David Cholmondeley, 7th Marquess of Cholmondeley

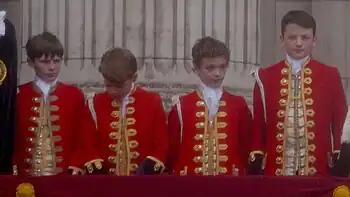
David's second son, Lord Oliver (third from left), in 2023

Lord Cholmondeley married (Sarah) Rose Hanbury, a fashion model, on 24 June 2009, their engagement having been announced two days prior. She is a daughter of Timothy Hanbury, a website designer, and Emma Hanbury (née Longman), a fashion designer. The landed gentry Hanbury family lived at Holfield Grange, Coggeshall, Essex.